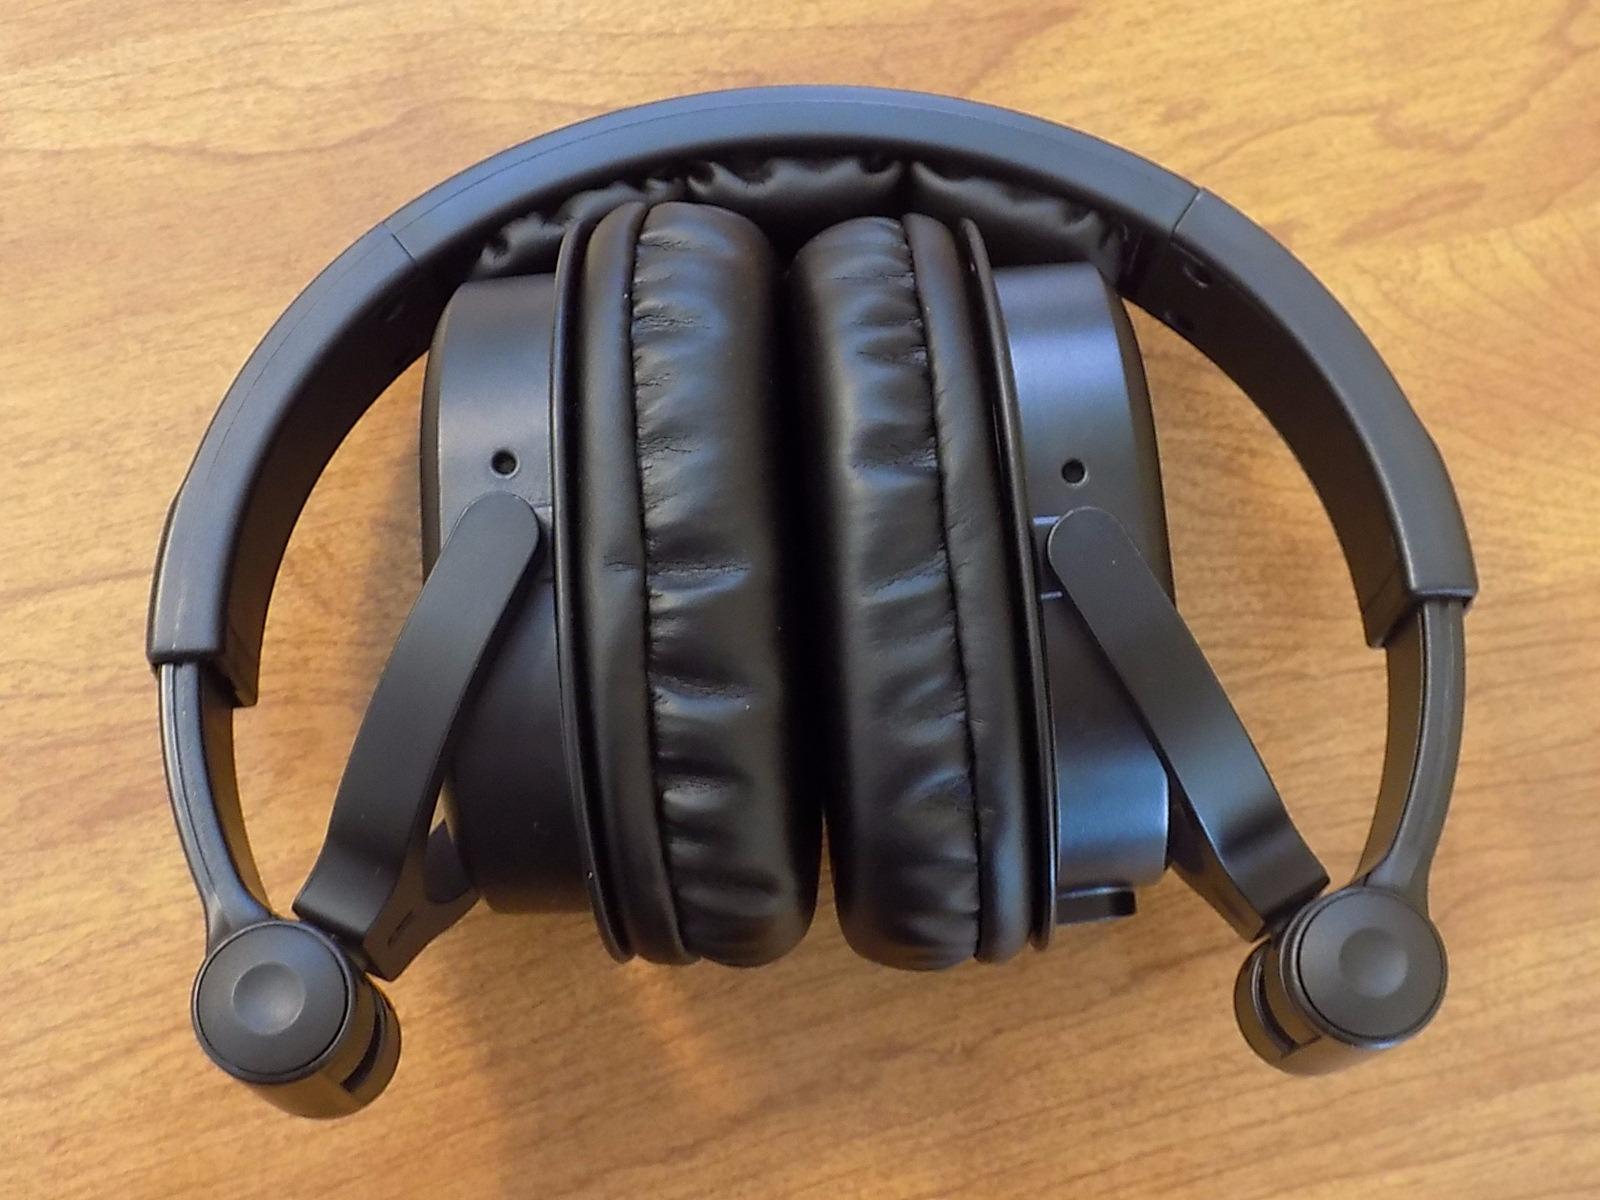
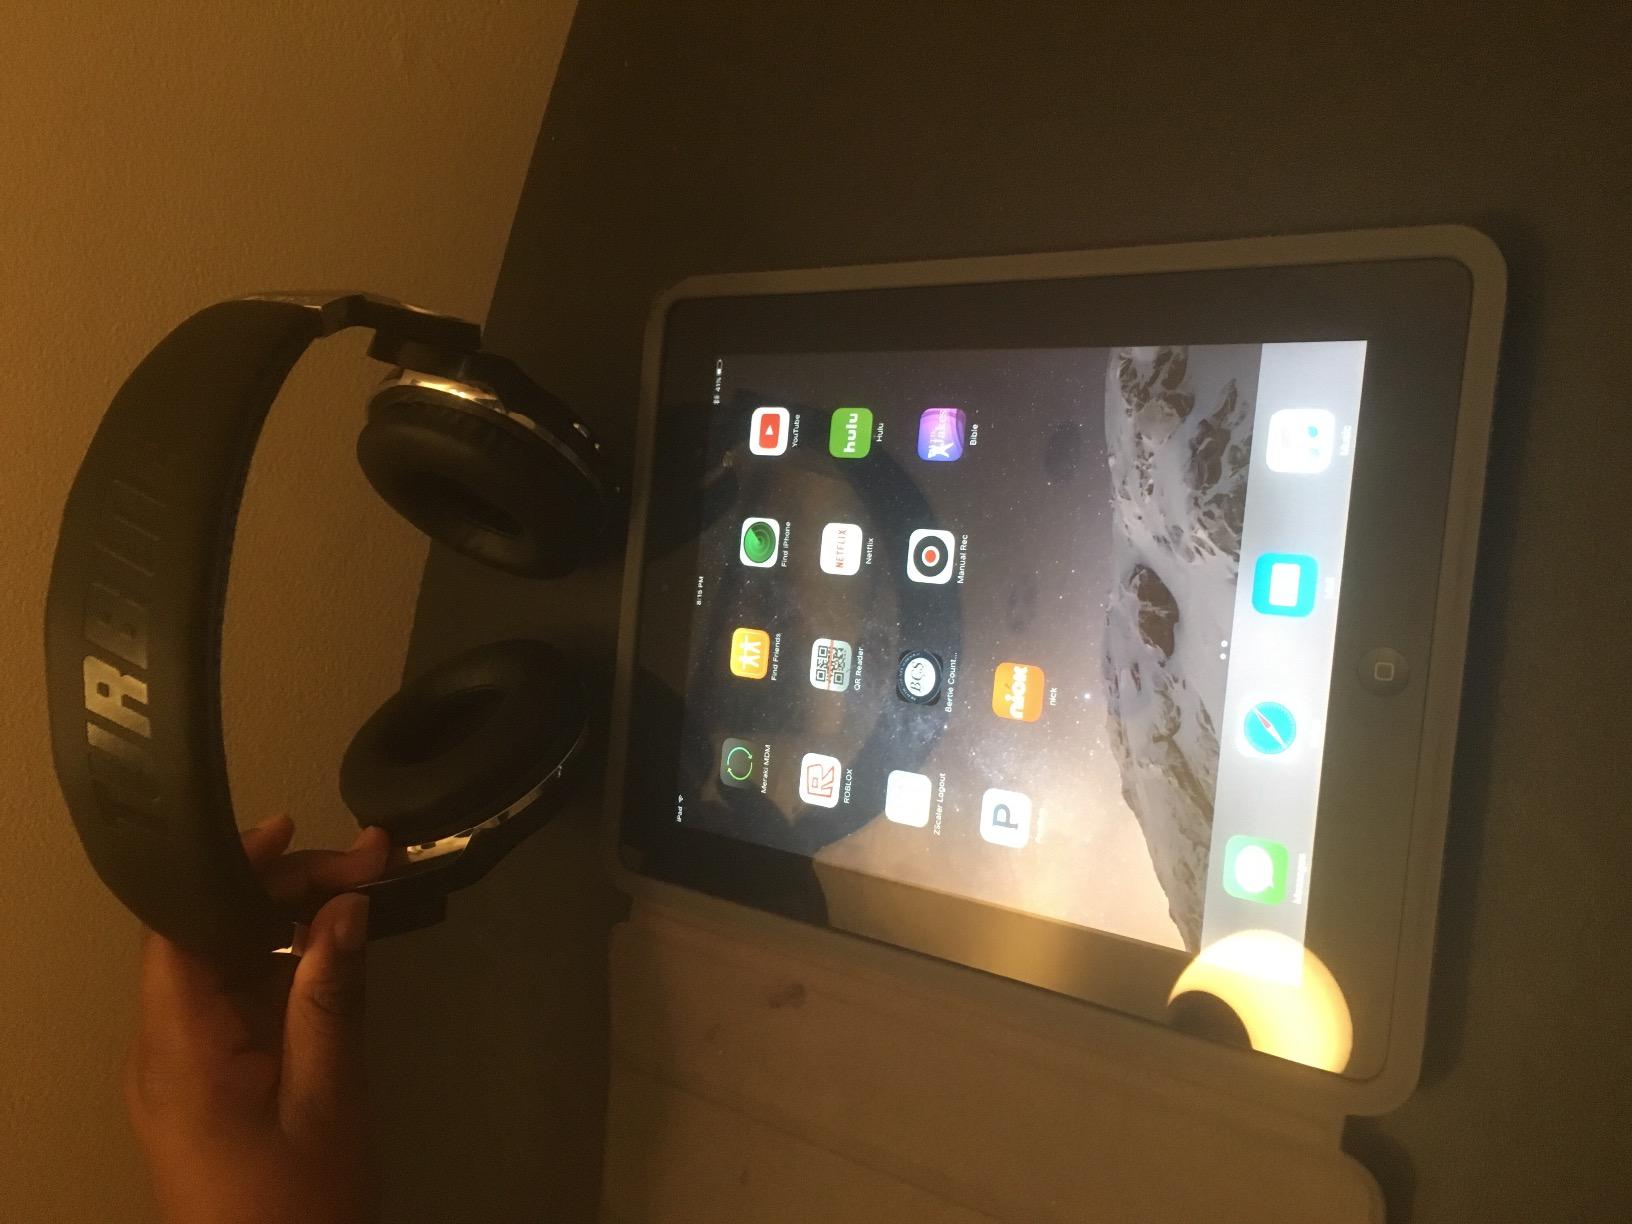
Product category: headphones
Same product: no